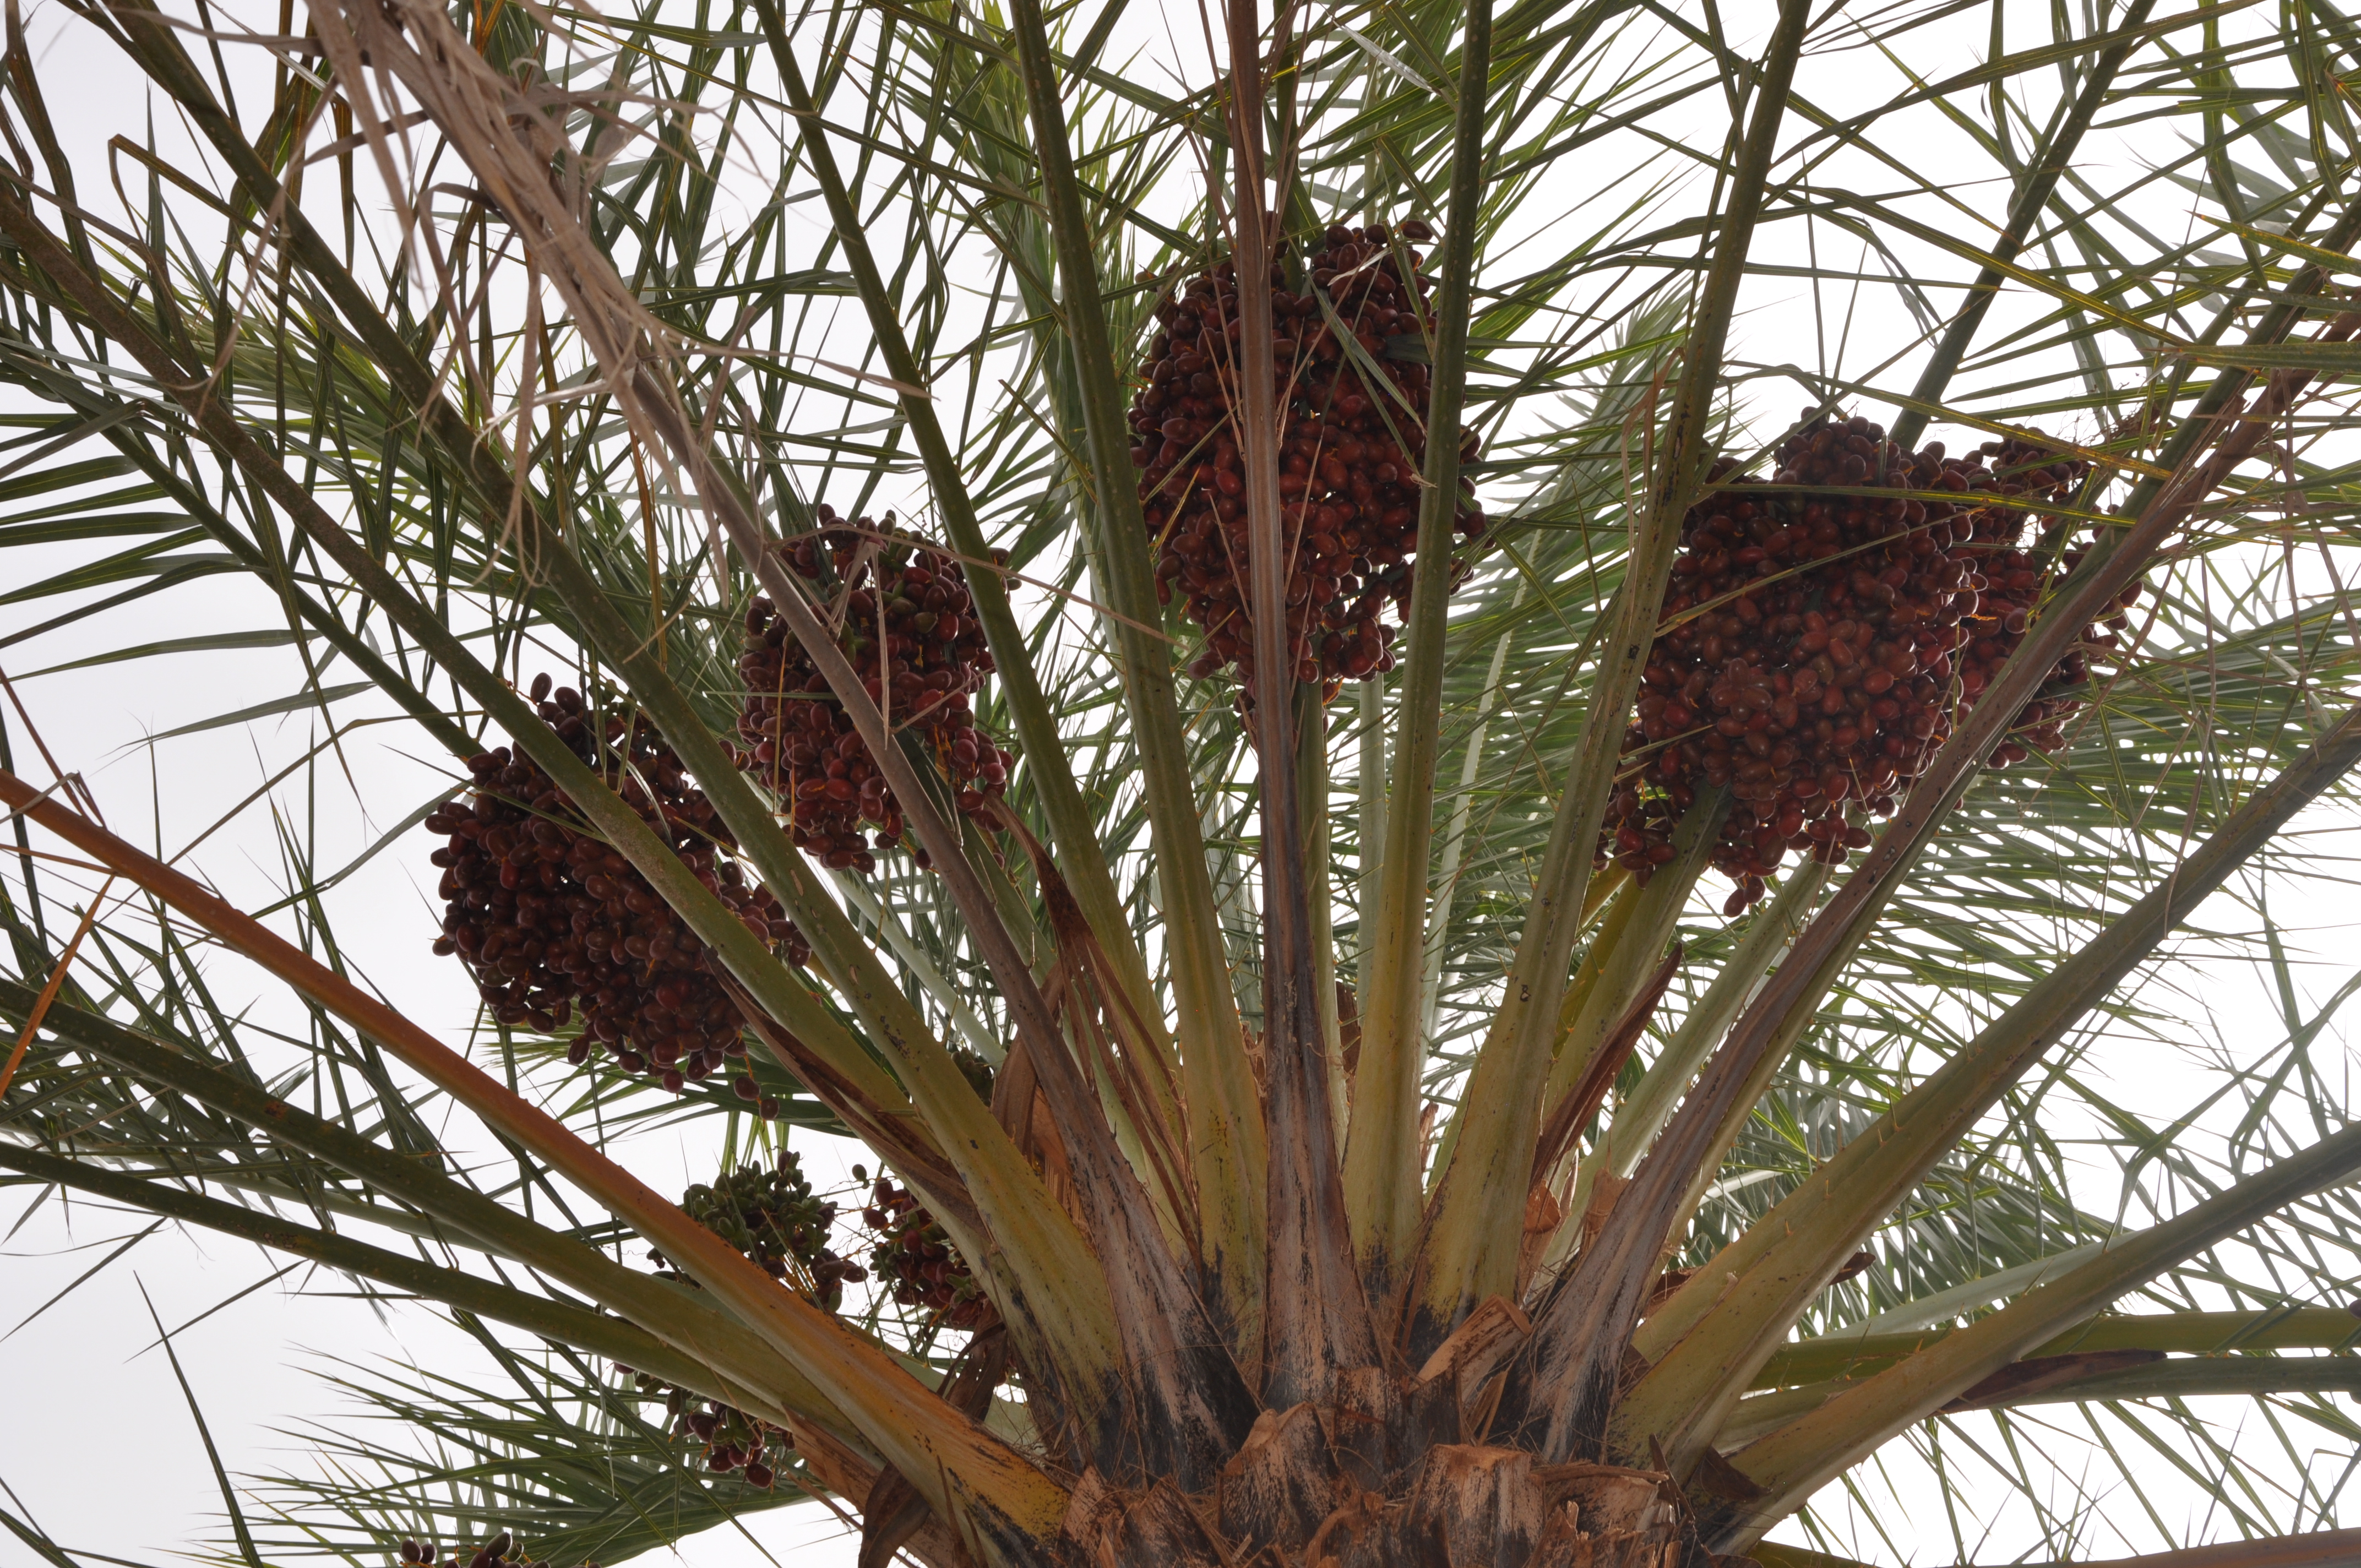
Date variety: bouisthami